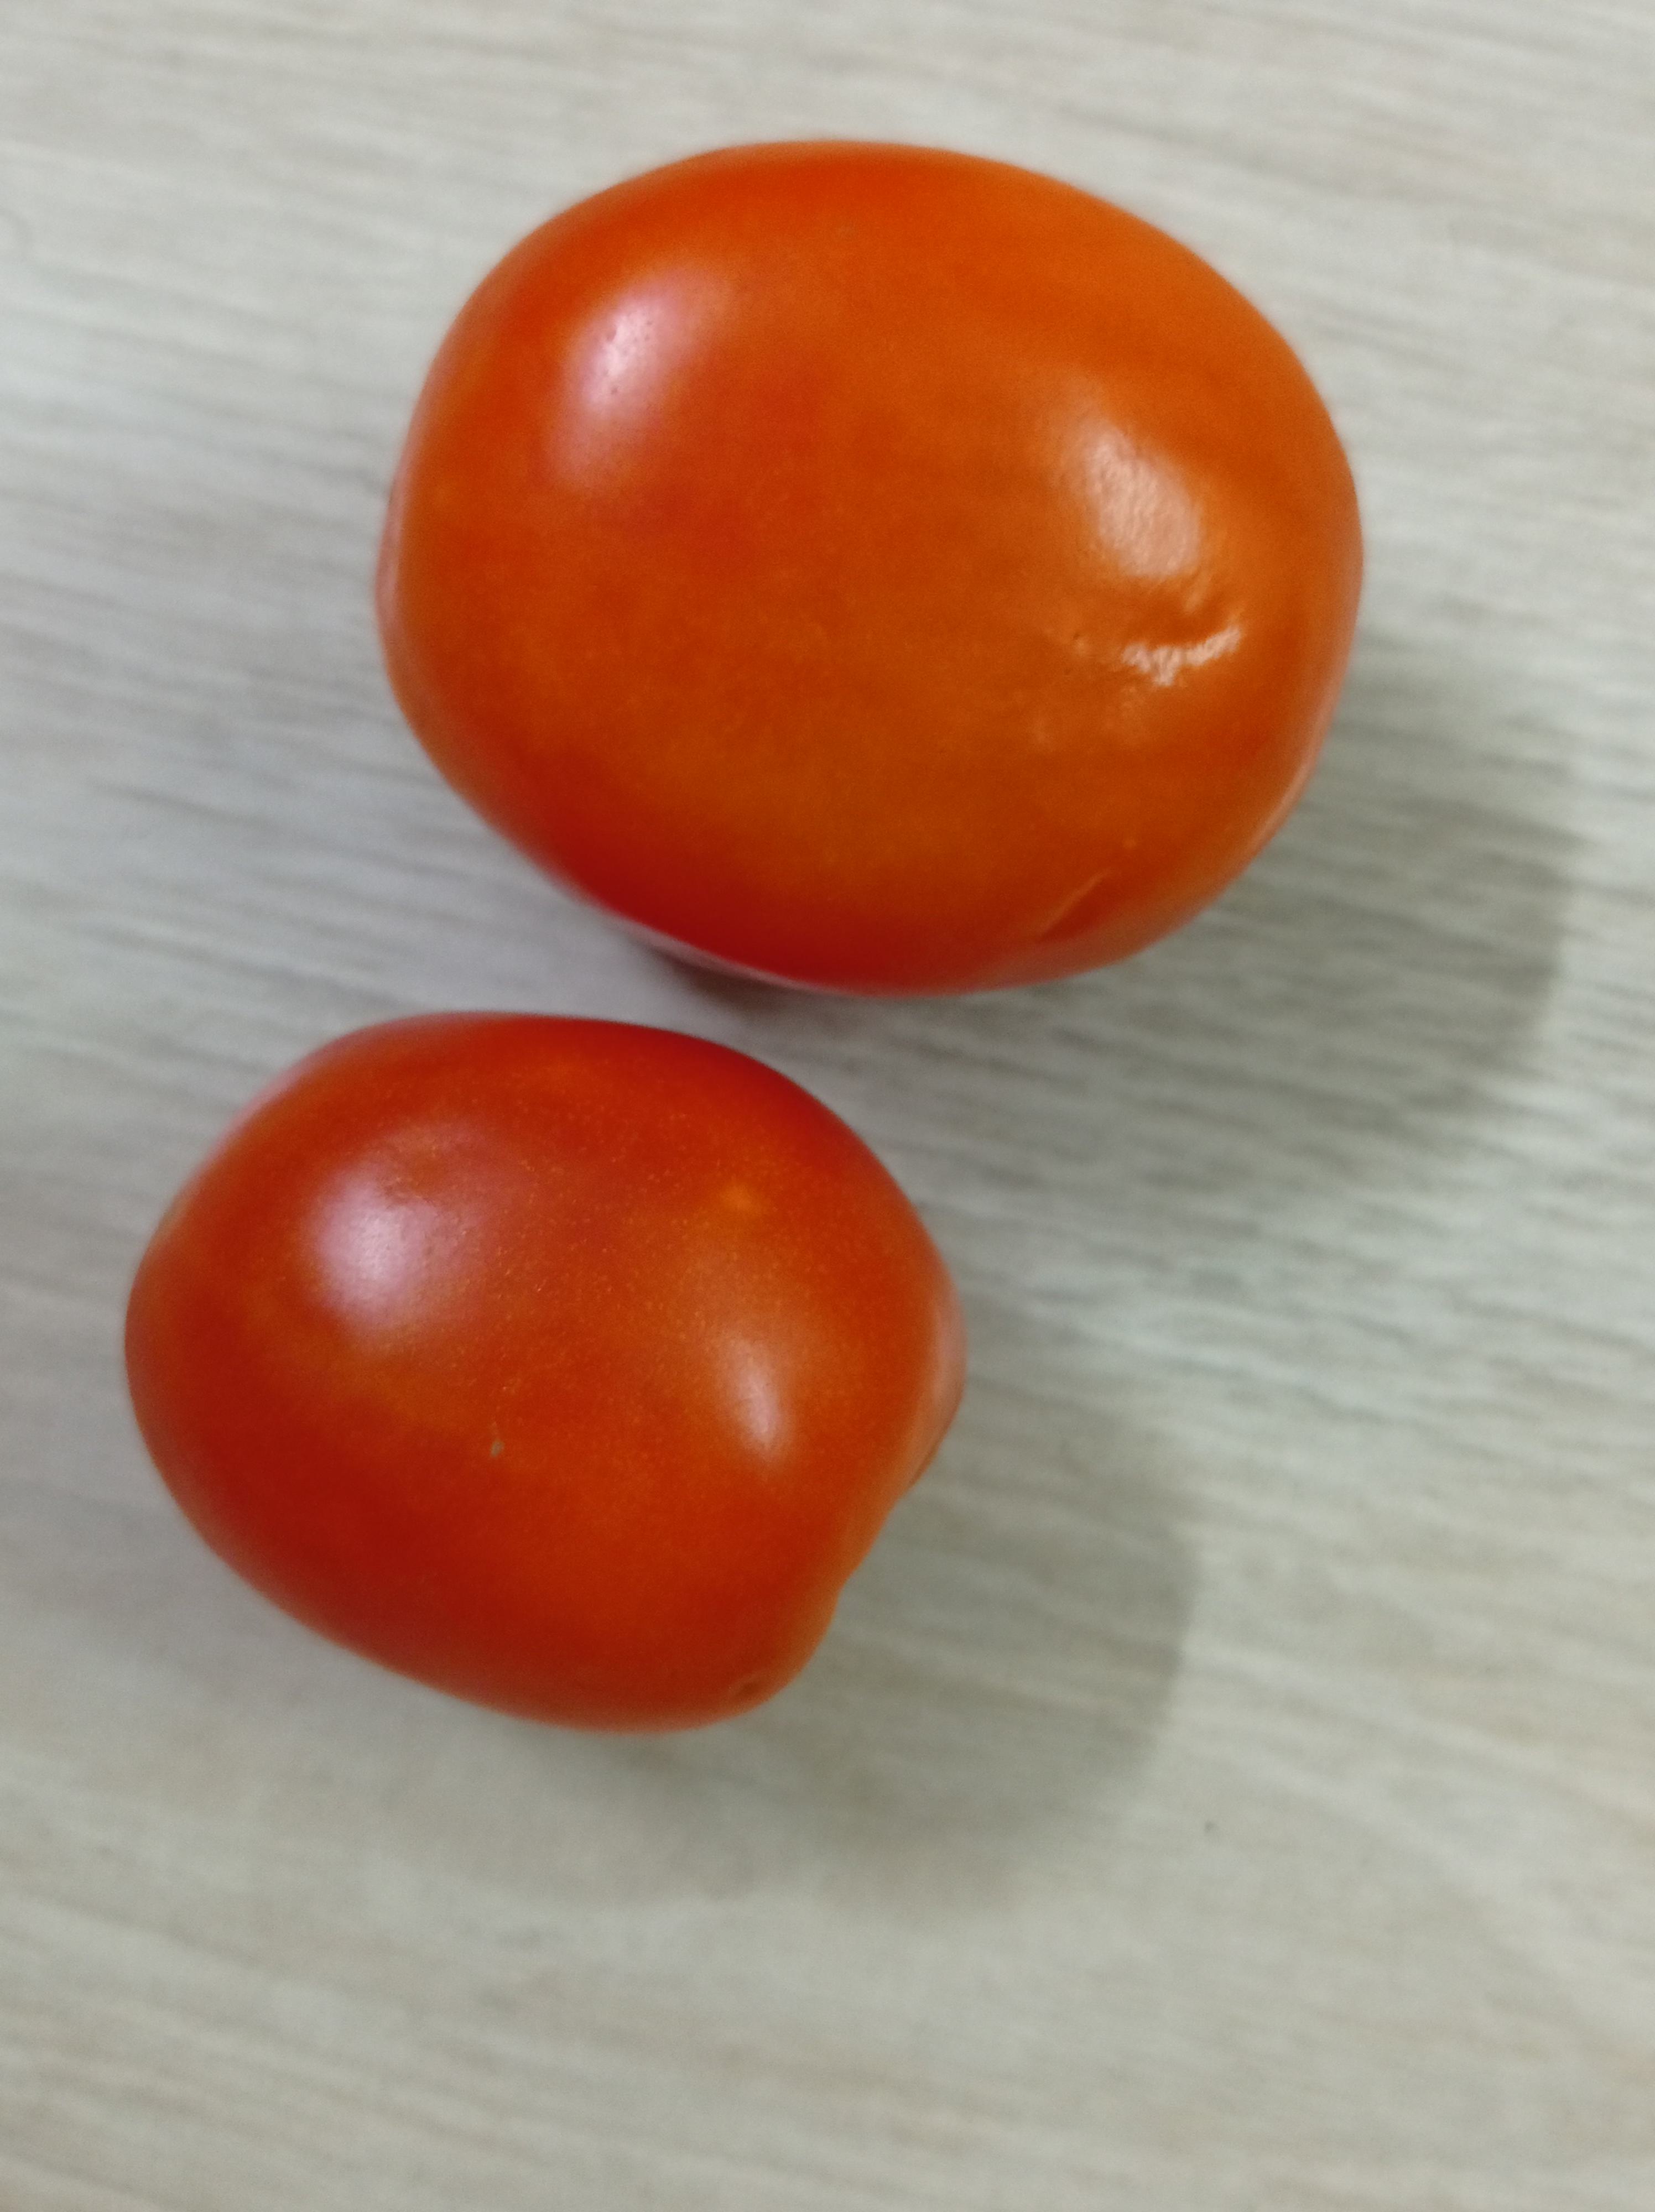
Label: Fresh